List of Hot C&W Sides number ones of 1960

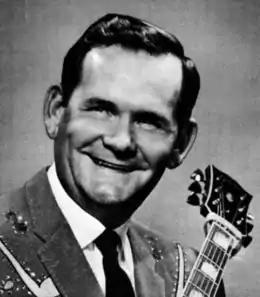
A dark-haired man in a sports jacket and tie holding a guitar.

Hot Country Songs is a chart that ranks the top-performing country music songs in the United States, published by "Billboard" magazine. In 1960, five different songs topped the chart, which at the time was published under the title Hot C&W Sides, C&W being an abbreviation for country and western. Chart placings were based on playlists submitted by country music radio stations and sales reports submitted by stores.